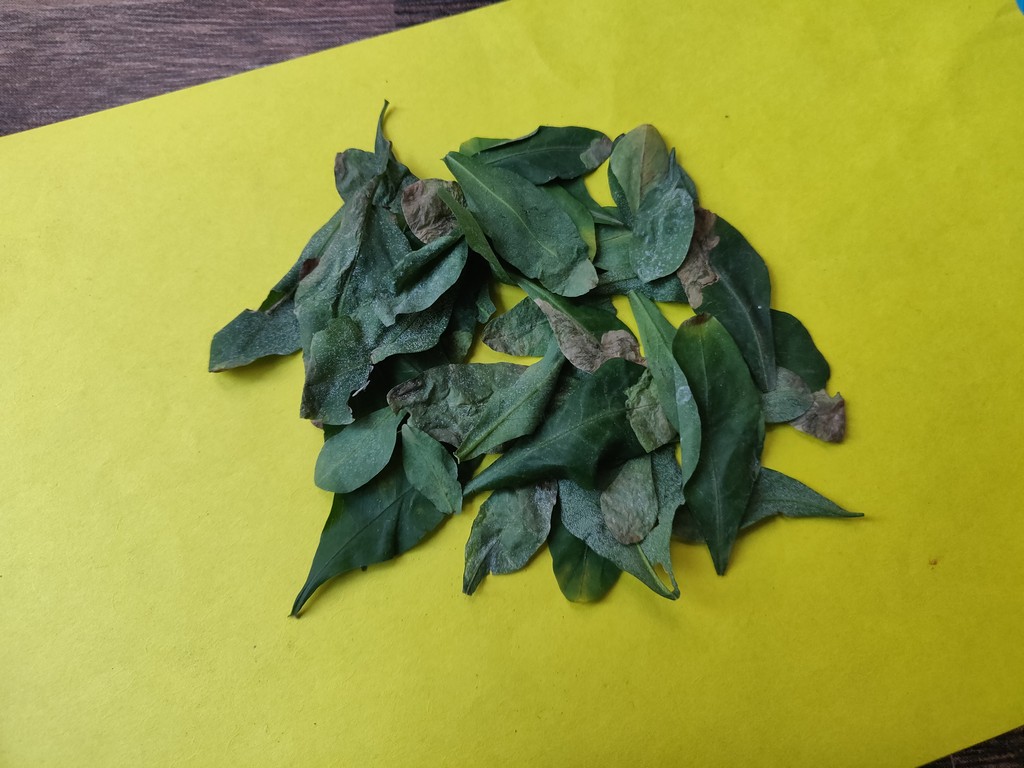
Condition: Unhealthy
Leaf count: multiple
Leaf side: unknown